Registry Building

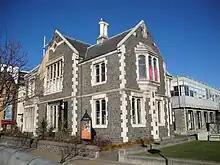
The Registry Building in July 2011

The Registry Building belongs to the Christchurch Arts Centre in the Christchurch Central City of Christchurch, New Zealand. It is covered by a Category I registration by Heritage New Zealand that is separate to the Category I registration that covers the buildings in the western part of the block, and the Category II registration that applies to the former Student Union building. Designed by Collins and Harman, the Registry Building was constructed in 1916 and an extension was added ten years later. After the 2011 Christchurch earthquake, 22 of the historic buildings were red stickered (meaning no access was allowed at all). The Registry Building was the first one to be restored, and it reopened in July 2013.